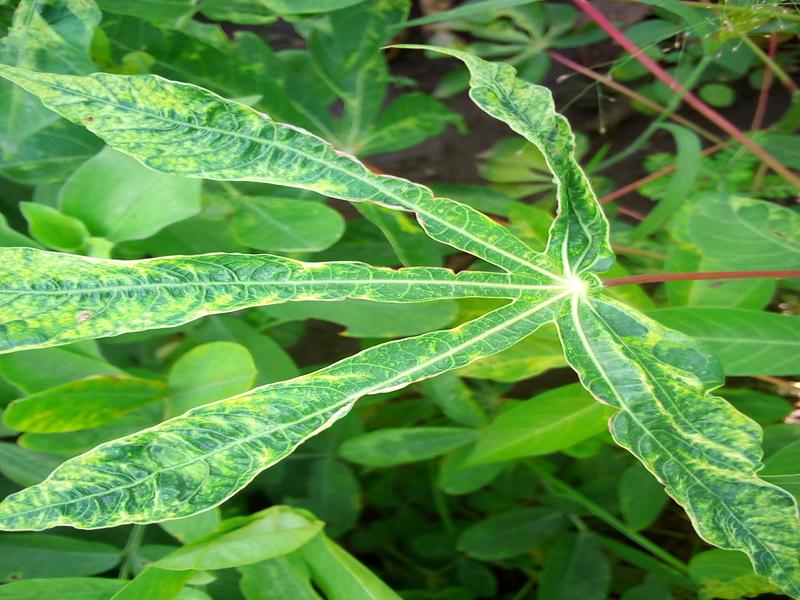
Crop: cassava
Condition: mosaic_disease